Ślizgawka w Łazienkach

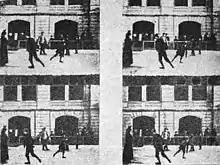
Four preserved frames of Ślizgawka w Łazienkach, reproduced in the Polish press

Ślizgawka w Łazienkach (or Na ślizgawce) is probably the first film in the history of Polish cinematography, shot by Kazimierz Prószyński in Warsaw between 1894 and 1896. The film shows skaters on the skating rink of the Warsaw Skating Society.